Seneca the Younger

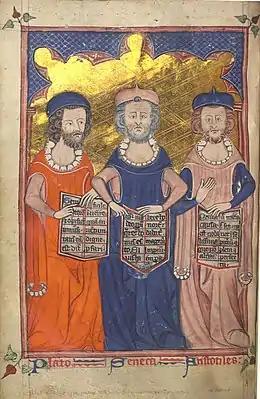
Plato, Seneca, and Aristotle in a medieval manuscript illustration (c. 1325–35)

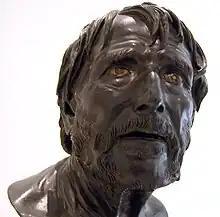
The "Pseudo-Seneca", a Roman bust found at Herculaneum, one of a series of similar sculptures known since the Renaissance, once identified as Seneca. Now commonly identified as Hesiod

Seneca's writings were well known in the later Roman period, and Quintilian, writing thirty years after Seneca's death, remarked on the popularity of his works amongst the youth. While he found much to admire, Quintillian criticized Seneca for what he regarded as a degenerate literary style—a criticism echoed by Aulus Gellius in the middle of the 2nd century.